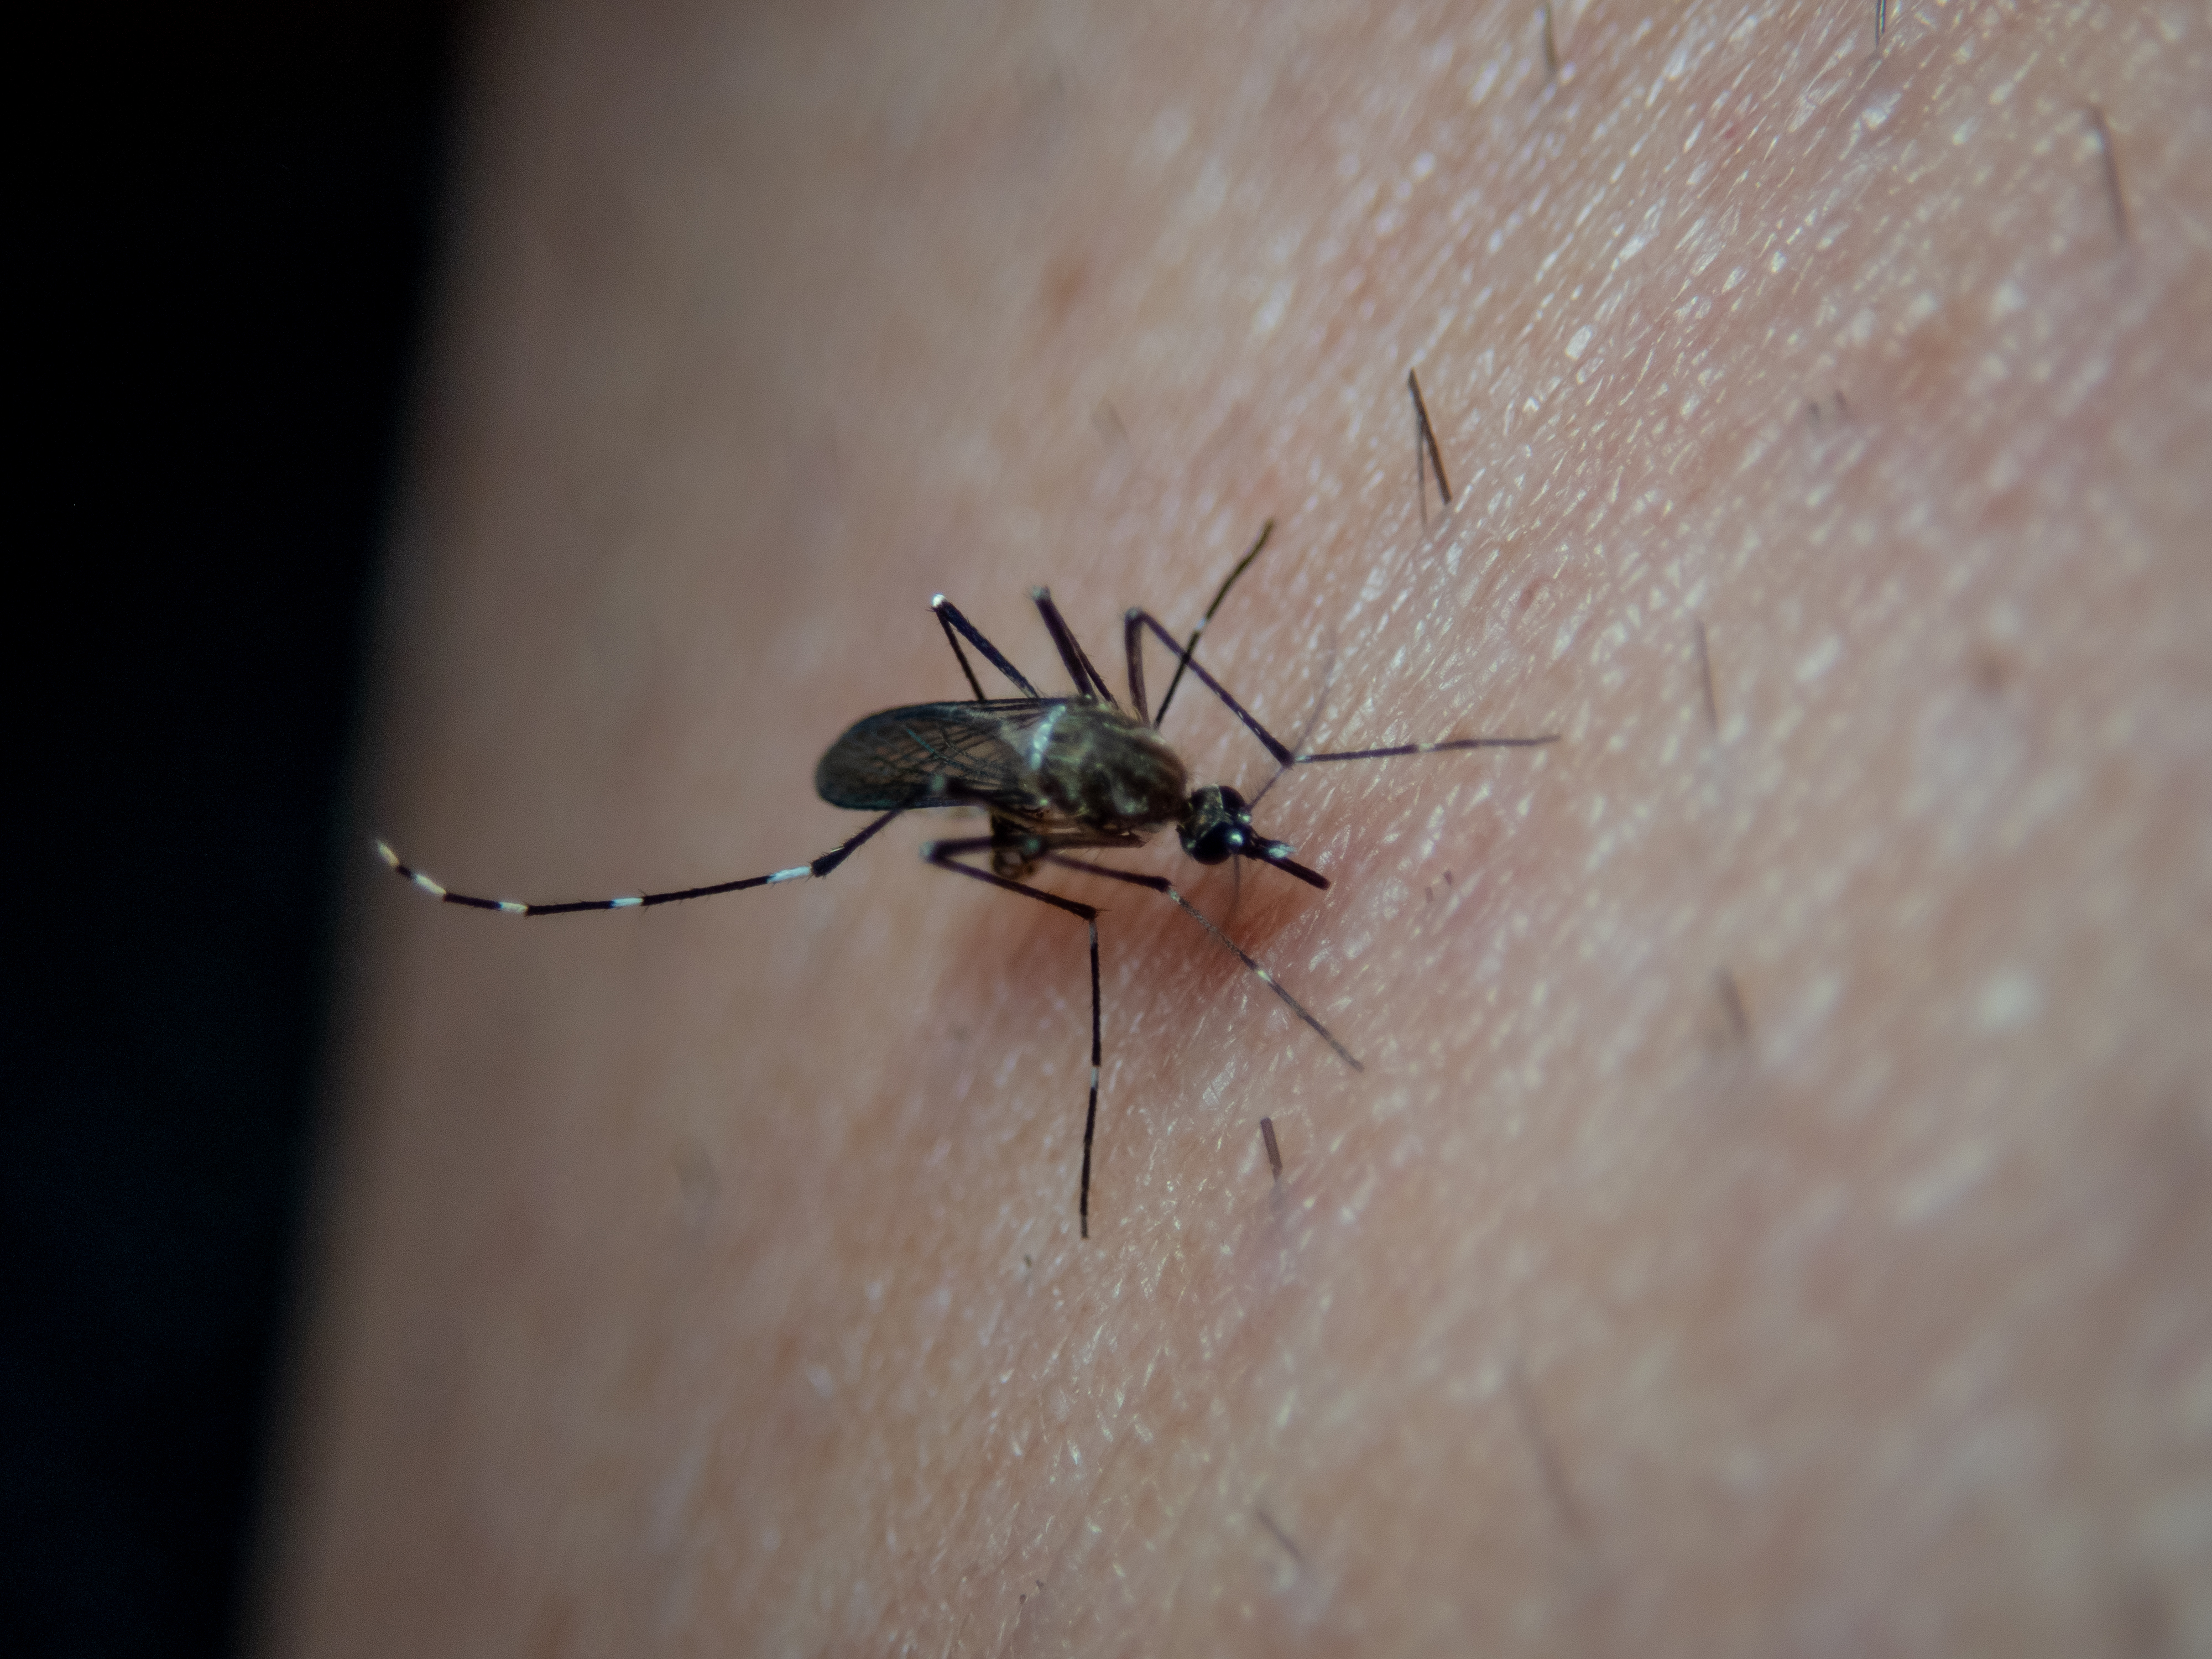
mosquito, insect, feeding, pest, skin, invertebrate, parasite, close up, hand, organism, arthropod, macro photography, membrane winged insect, finger, beetle, bug, wildlife